Pro Marcello

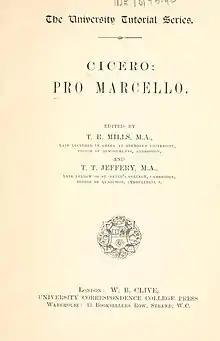
Title page of 1898 edition, edited by T. R. Mills and T. T. Jeffery.

Pro Marcello is a speech by Marcus Tullius Cicero. It is Latin for On behalf of Marcellus.